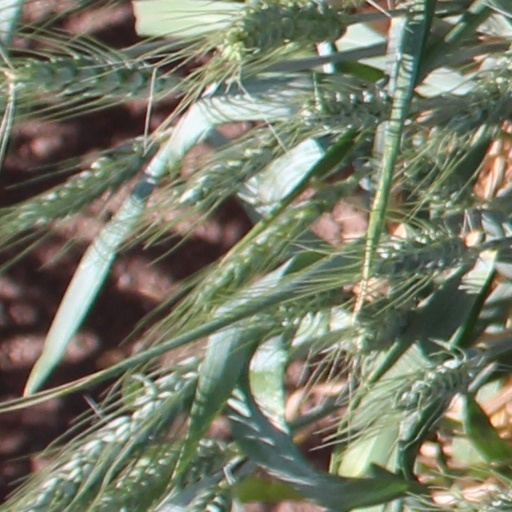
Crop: wheat